Polar Star Expeditions

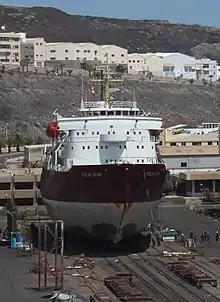
The "Polar Star" in dry dock, April 2011

The "Polar Star" was left in drydock at the Astican Shipyard in Las Palmas with unpaid repair bills reaching $1.6 million. The receiver's September 27, 2011 report to the Nova Scotia Supreme Court stated there was little prospect of a significant return to creditors by pursuing a sale of the ship, which had $2.51 million in charges and liens against it by that time. The court-appointed receiver, PricewaterhouseCoopers (PwC), concluded that "Polar Star" should be abandoned to Astican Shipyard, which was expected to pursue a sale through the Spanish courts. Martin Karlsen objected to abandoning the vessel, which was appraised at $8 million according to the receiver's report and had insurance coverage for the damage repairs. However, any sale by the receiver was complicated by the fact that there was a substantial Spanish lien on the ship, and it would also require costly sea trials before it could be re-certified to sail. Two months later in November 2011, a potential buyer claimed the vessel had deteriorated to the point it could only be sold for scrap. This was disputed by the receiver who noted the vessel was still in dry-dock.